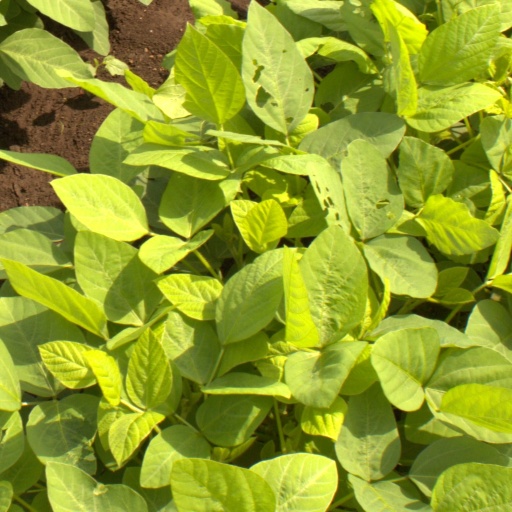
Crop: soybean